Fishing industry in Uganda

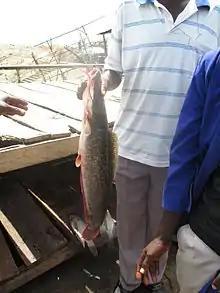
A fisherman holding Clarias at Gaba landing site

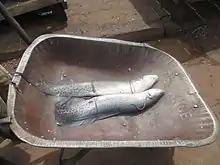
Lung fish at Gaba

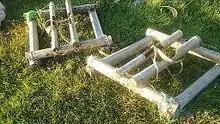
Steamer Lamp stand known as Kengere in Kalangala

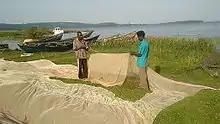
Fishermen repairing nets for silver fish on Lutoboka landing site kalangala

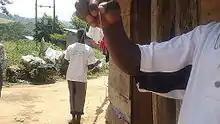
A fisherman holding a hook for fishing Nile perch in Kalangala

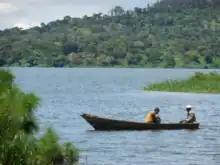
Fishermen on Lake Victoria ready to catch fish.

The waters of Uganda contain an impressive array of fish species—over 90 in all. This count does not include the Haplochromis complex, which itself is made up of more than 200 species. Fish that are the target of most commercial and subsistence exploitation include species of Lates (Nile perch), Oreochromis (Nile tilapia), the herring-like Alestes, the catfishes Bagrus and Clarias, Hydrocynus (Tiger fish), the small pelagic "sardine" Rastrineobola, Protopterus (lungfish), and the haplochromines. The commonest fish types in Uganda include: